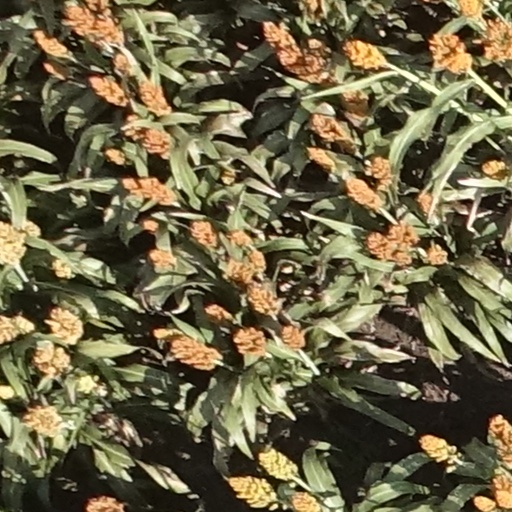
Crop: sorghum